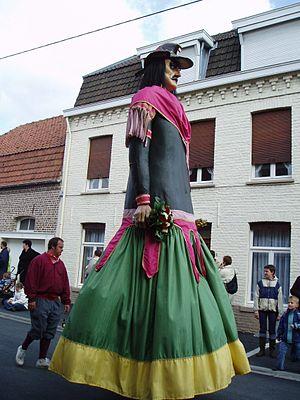
Ronde européenne de géants portés - Steenvoorde 2006 Goliath géant d'Dendermonde